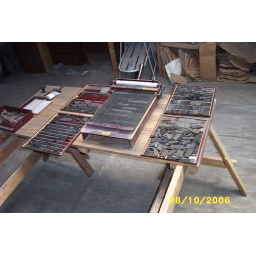
SignPress Machine by Display Equipment Co.Adrian Michigan, Rubber fonts, with water base ink, no OIL INK!